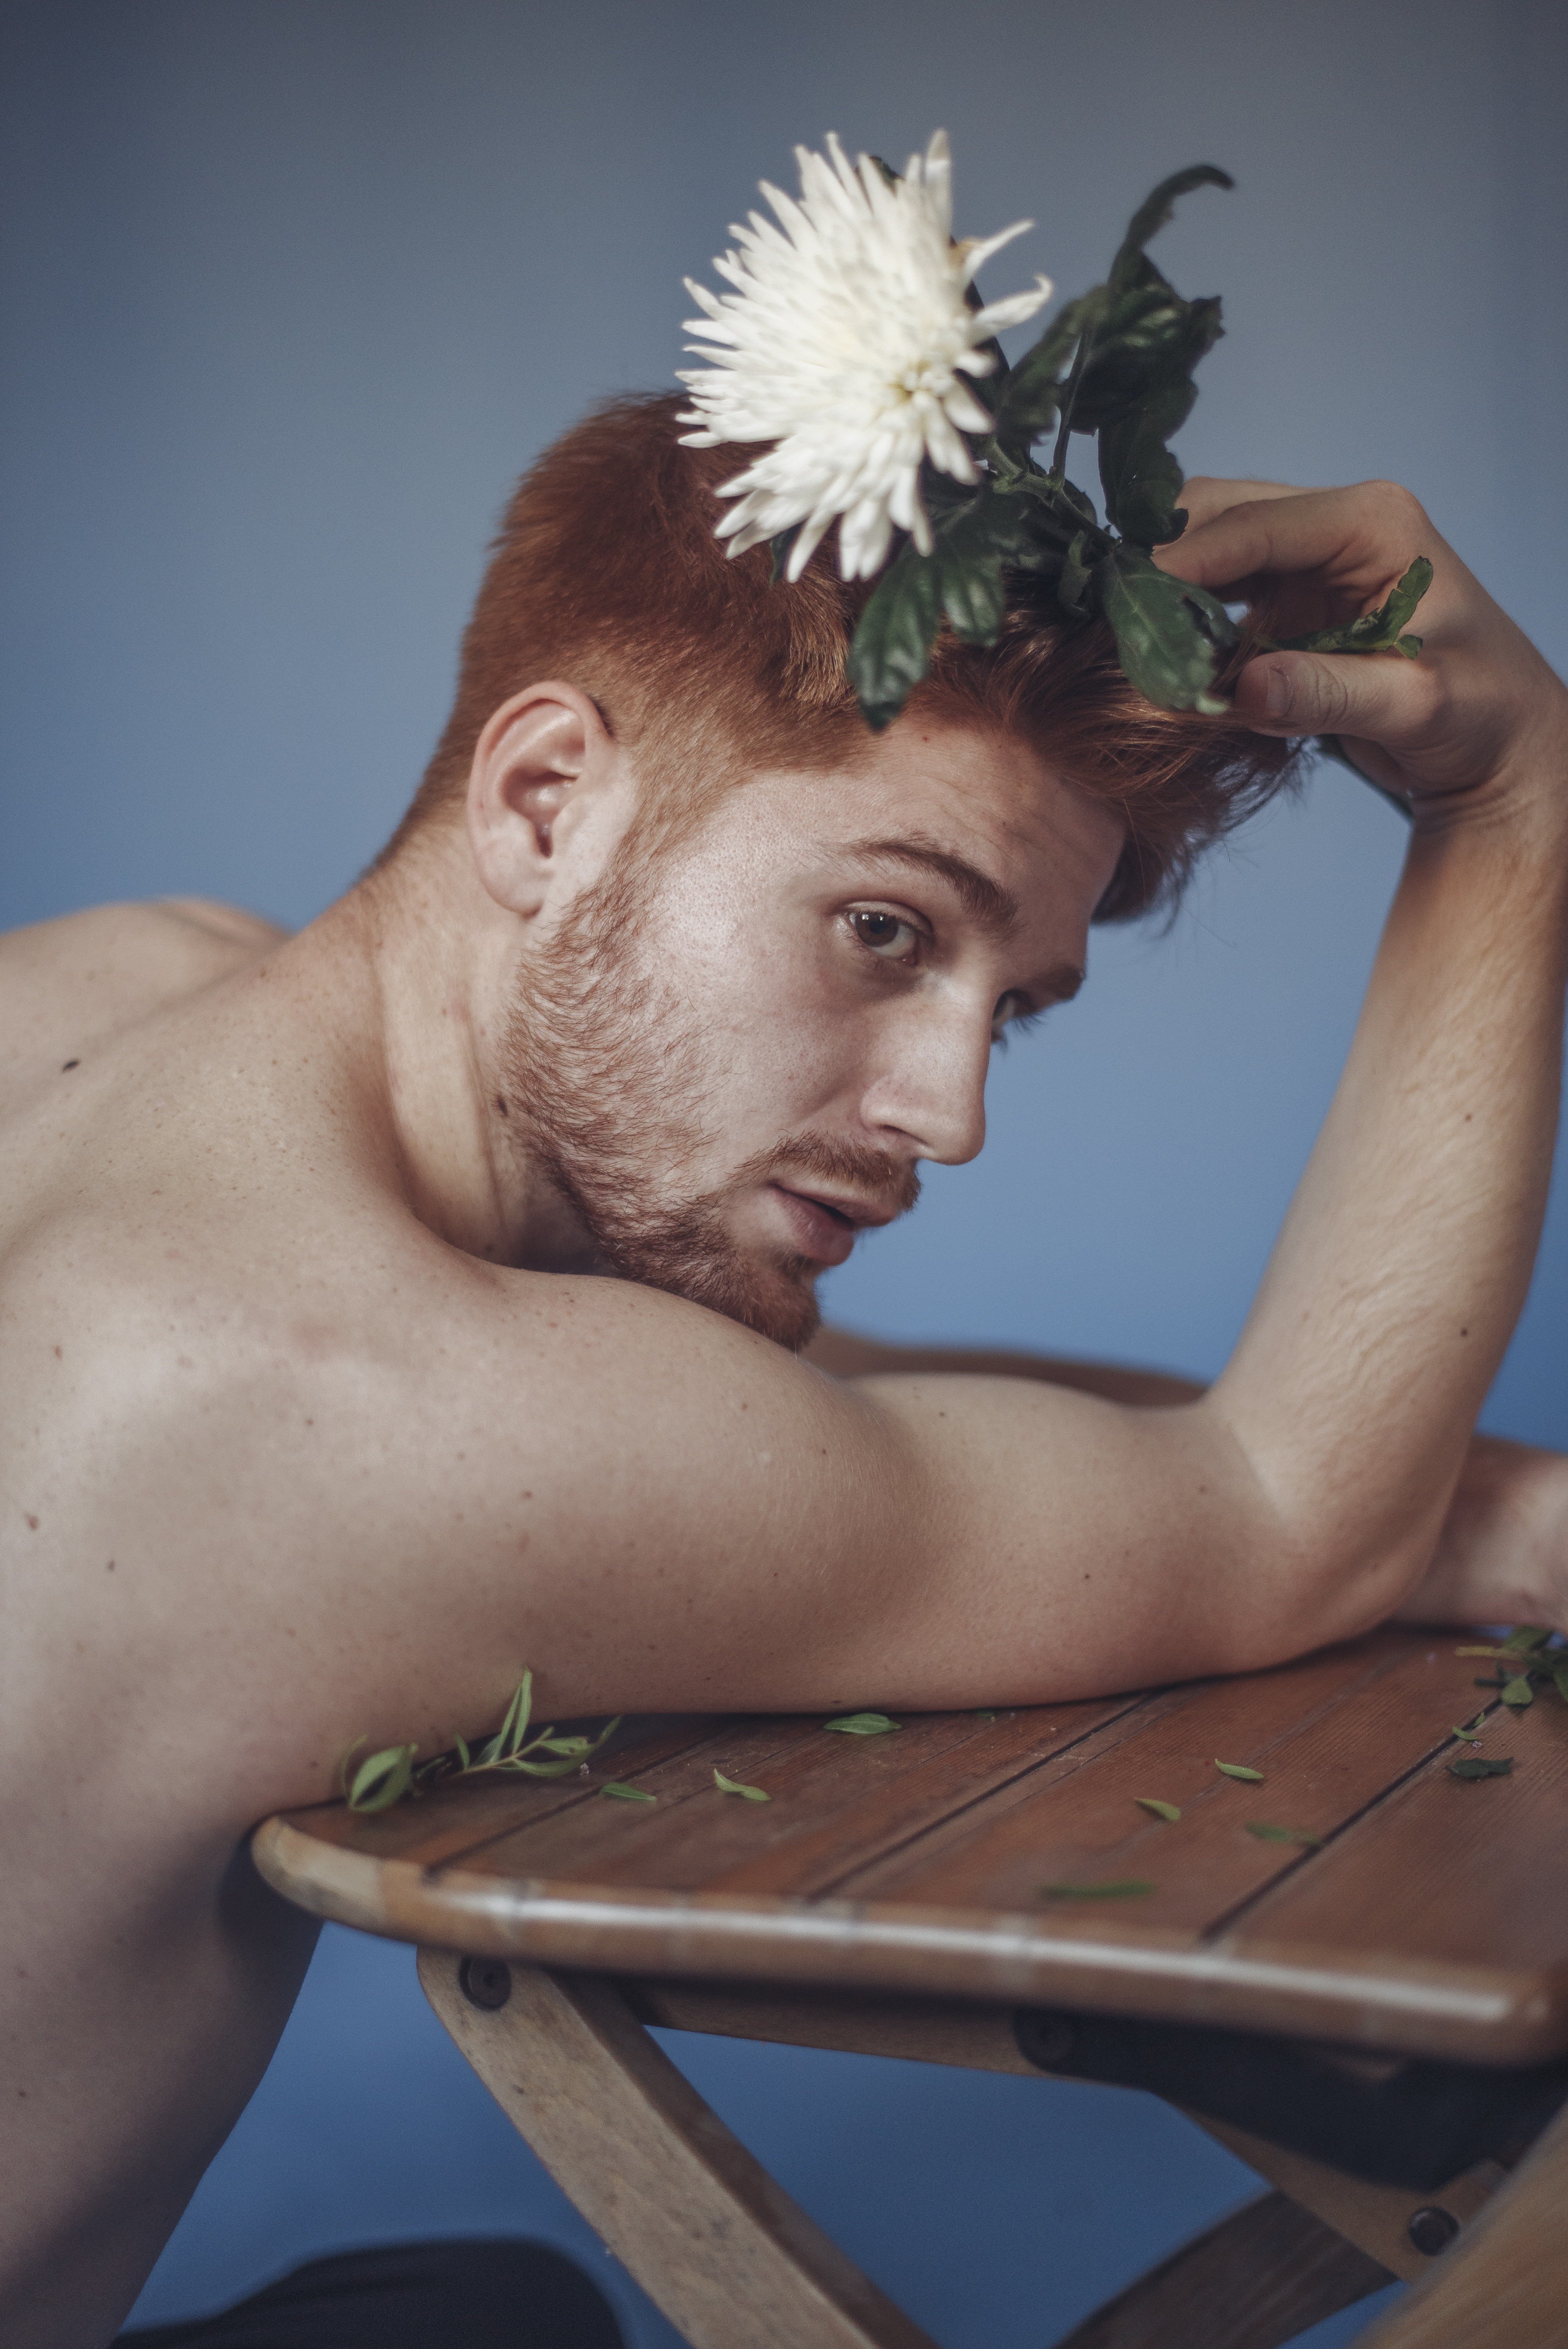
hair, face, skin, hand, hairstyle, arm, shoulder, eye, muscle, white, organ, human body, flash photography, beard, eyelash, plant, gesture, finger, cool, black hair, chest, trunk, headpiece, Barechested, tattoo, elbow, jewellery, long hair, abdomen, fun, facial hair, fashion accessory, petal, bridal accessory, glove, sitting, feather, necklace, hair accessory, flesh, room, photo shoot, headband, chest hair, leisure, model, fur, floral design